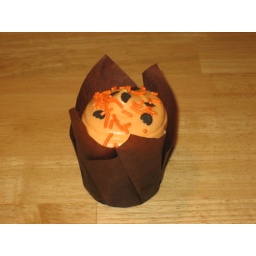
chocolate gluten free cupcake in a tissue paper liner topped with orange tinted cream cheese frosting and halloween sprinkles.